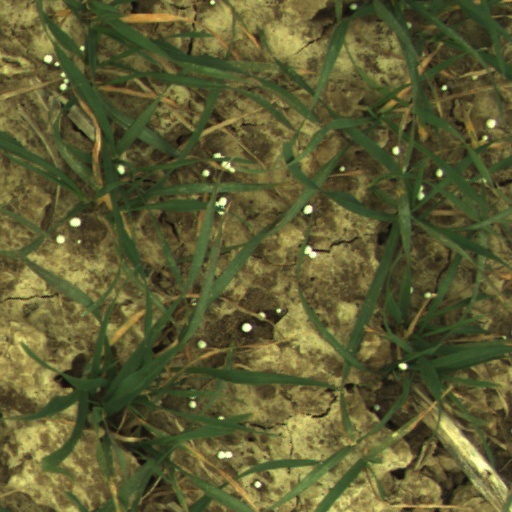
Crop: wheat